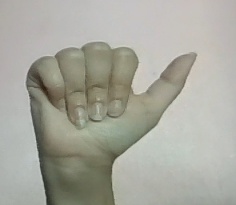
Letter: dhad